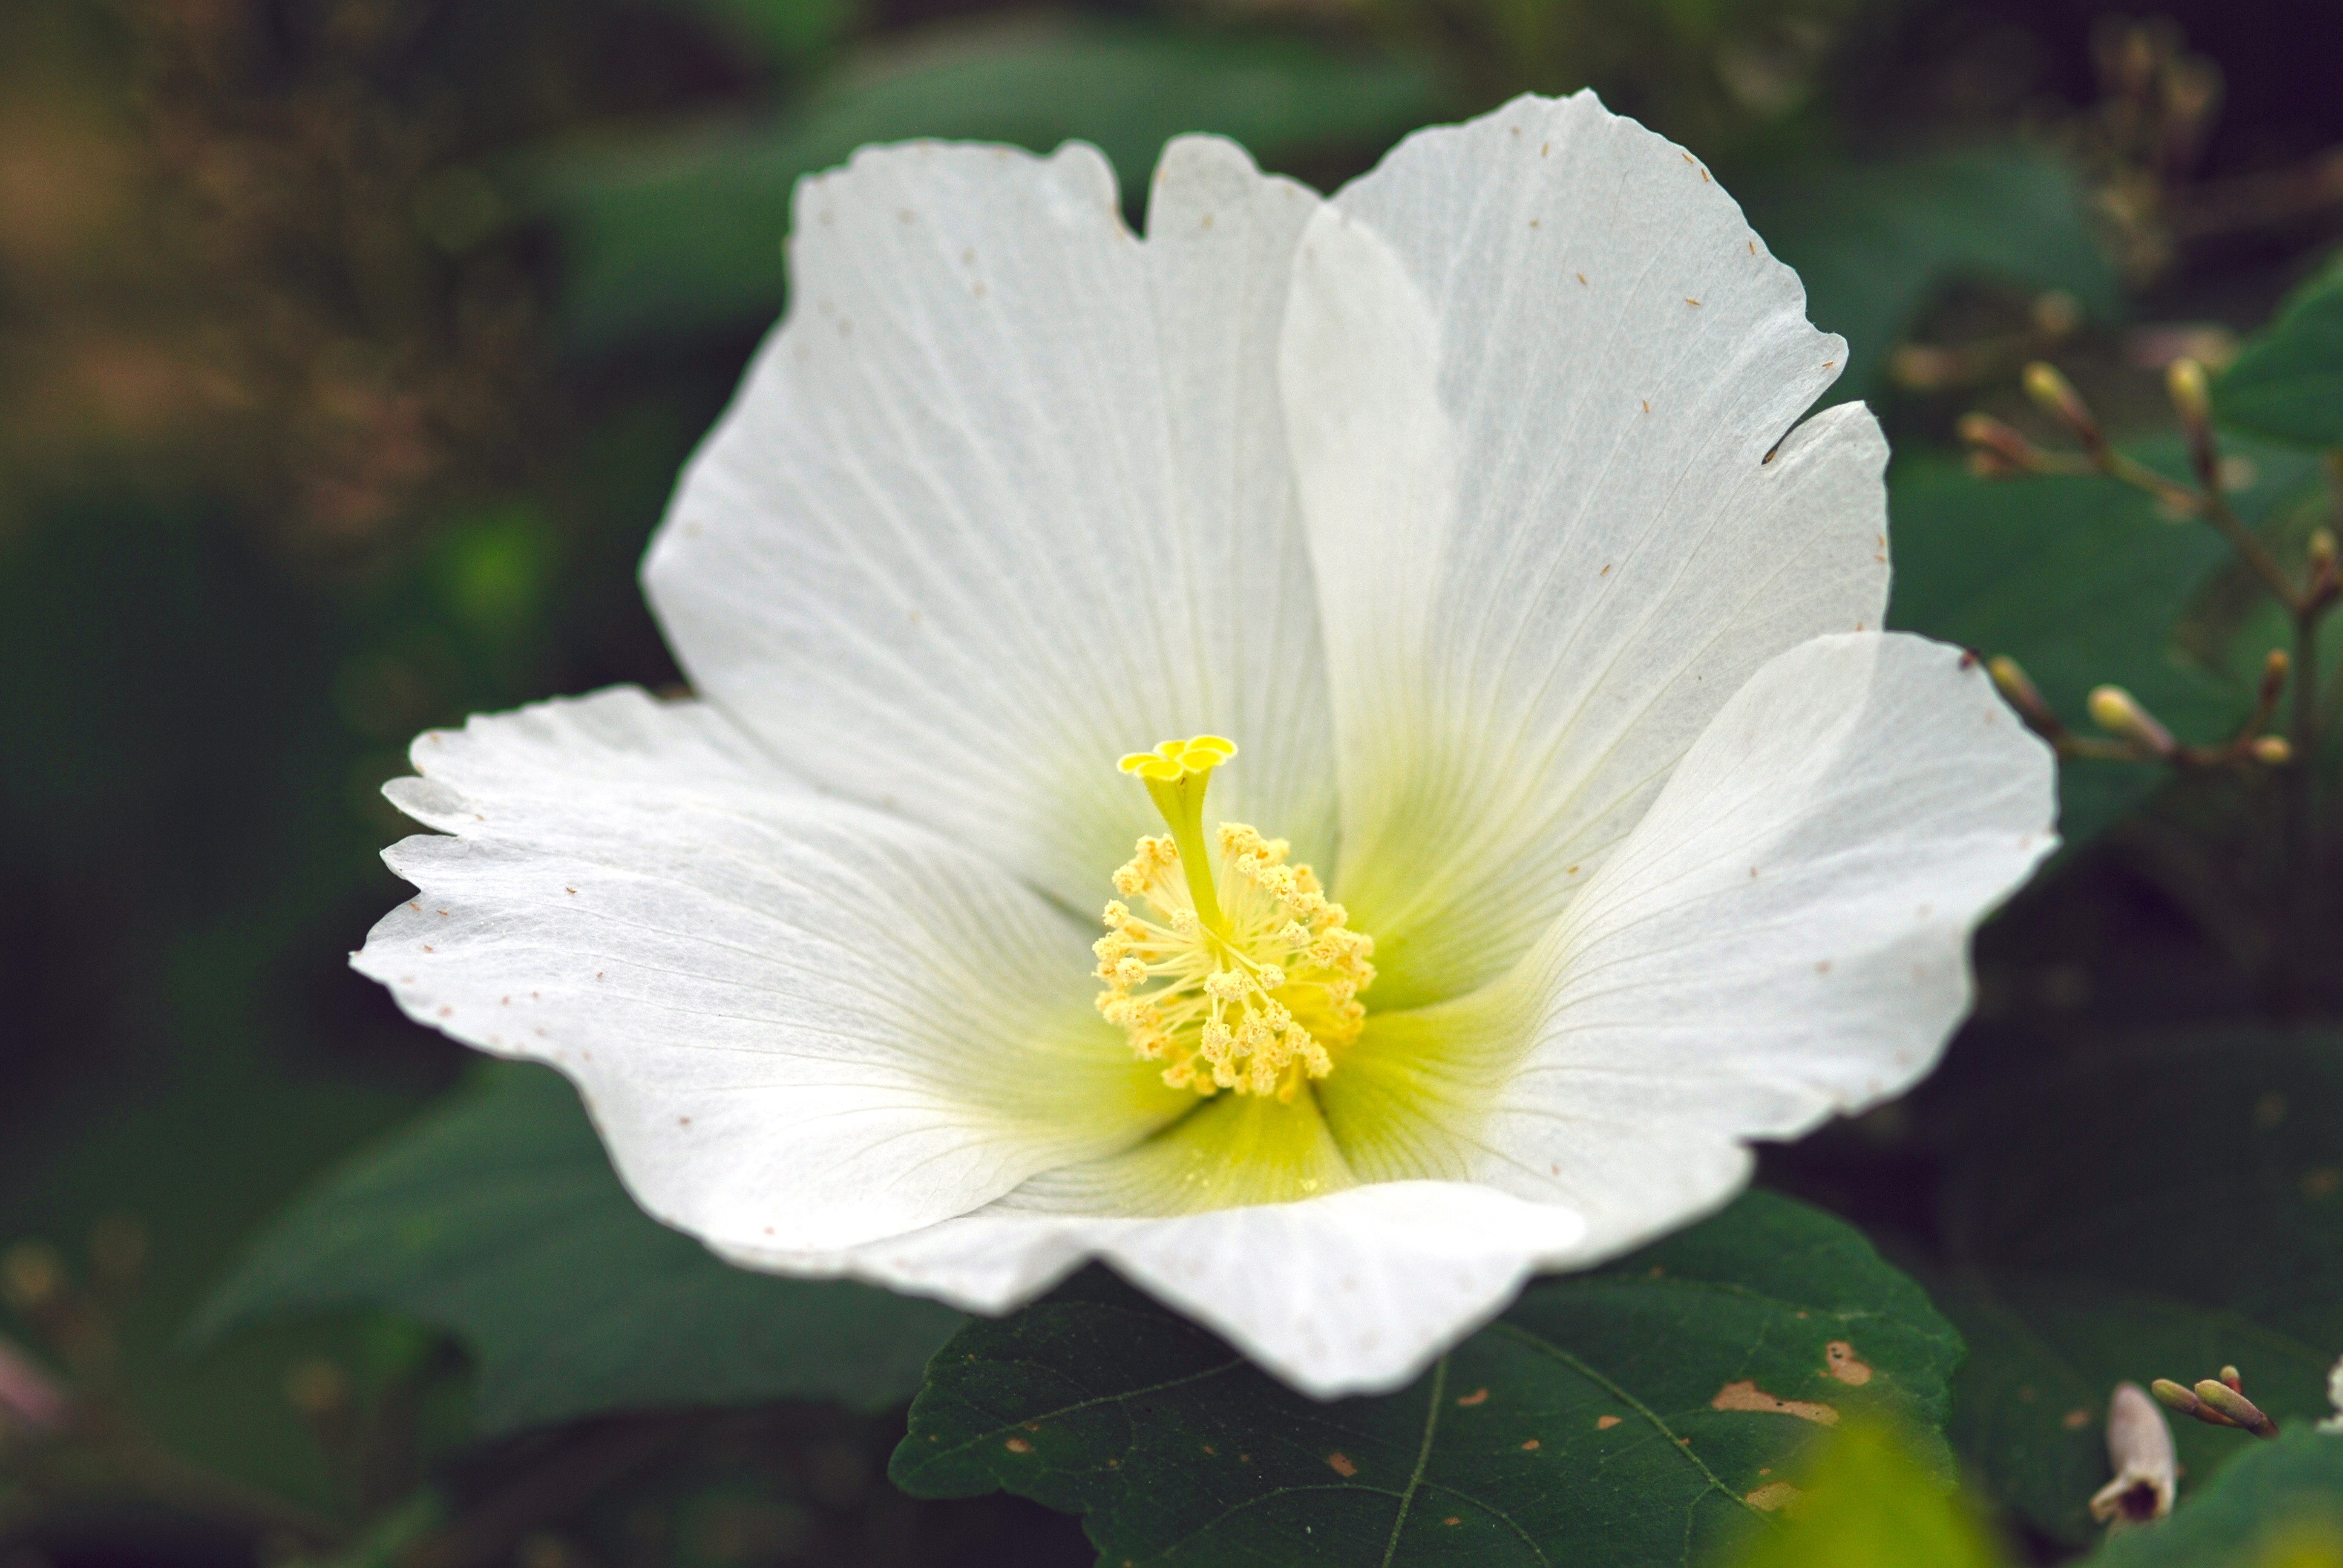
blossom, plant, white, flower, petal, summer, green, natural, botany, flora, wildflower, flowers, hibiscus, evening primrose, macro photography, summer flowers, flowering plant, one flower, land plant, aoi, ichirin no hana